Rustenburg

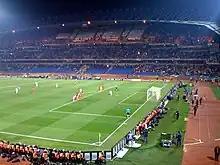
Royal Bafokeng Stadium

Rustenburg is home to the two largest platinum mines in the world and the world's largest platinum refinery, PMR (Precious Metal Refiners), which processes around 70% of the world's platinum. As a result of the mining activity in this mineral-rich area, there is also an increased focus on social development.